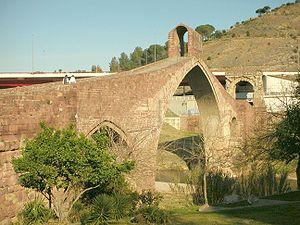
Pont du Diable à Martorell (Baix Llobregat, sur la rivière Llobregat en Espagne. Il s'agit de la reconstruction en 1963 du pont précédent de style gothique, lui-même bâti sur les restes d'un ancien pont romain.) This is a photo of a monument indexed in the Catalan heritage register of Béns Culturals d'Interès Nacional and the Spanish heritage register of Bienes de Interés Cultural under the reference 157-MH.